Michelle Williams (actress)

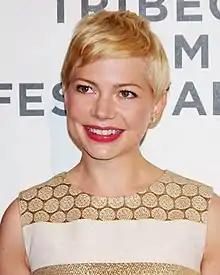
Williams in 2012

Michelle Ingrid Williams (born September 9, 1980) is an American actress. Known primarily for starring in small-scale independent films with dark or tragic themes, she has received various accolades, including two Golden Globe Awards and a Primetime Emmy Award, in addition to nominations for five Academy Awards and a Tony Award.